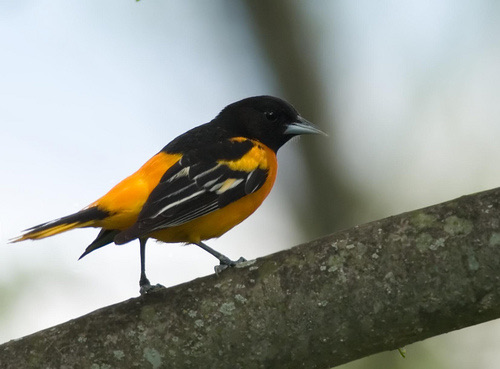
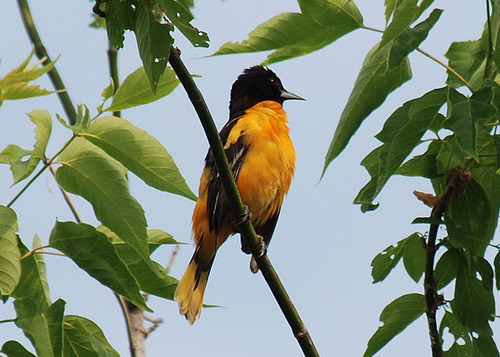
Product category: misc
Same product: yes